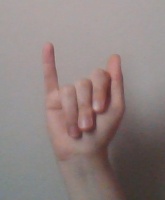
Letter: meem